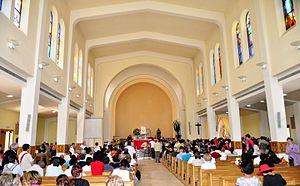
L'église Saint-Jacques est située en Bosnie-Herzégovine, sur le territoire du village de Međugorje et dans la municipalité de Čitluk. Consacrée en 1969, elle est inscrite sur la liste provisoire des monuments nationaux de Bosnie-Herzégovine.